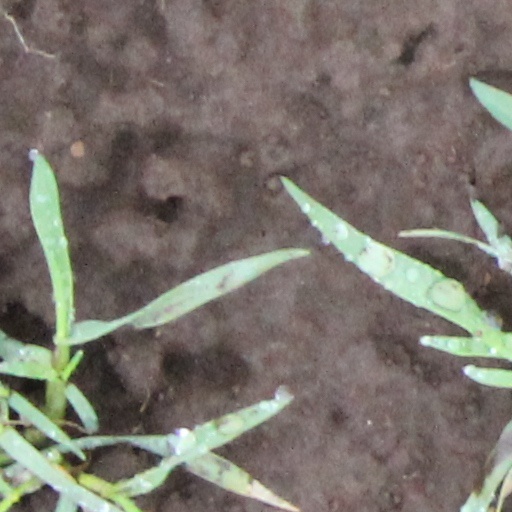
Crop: wheat